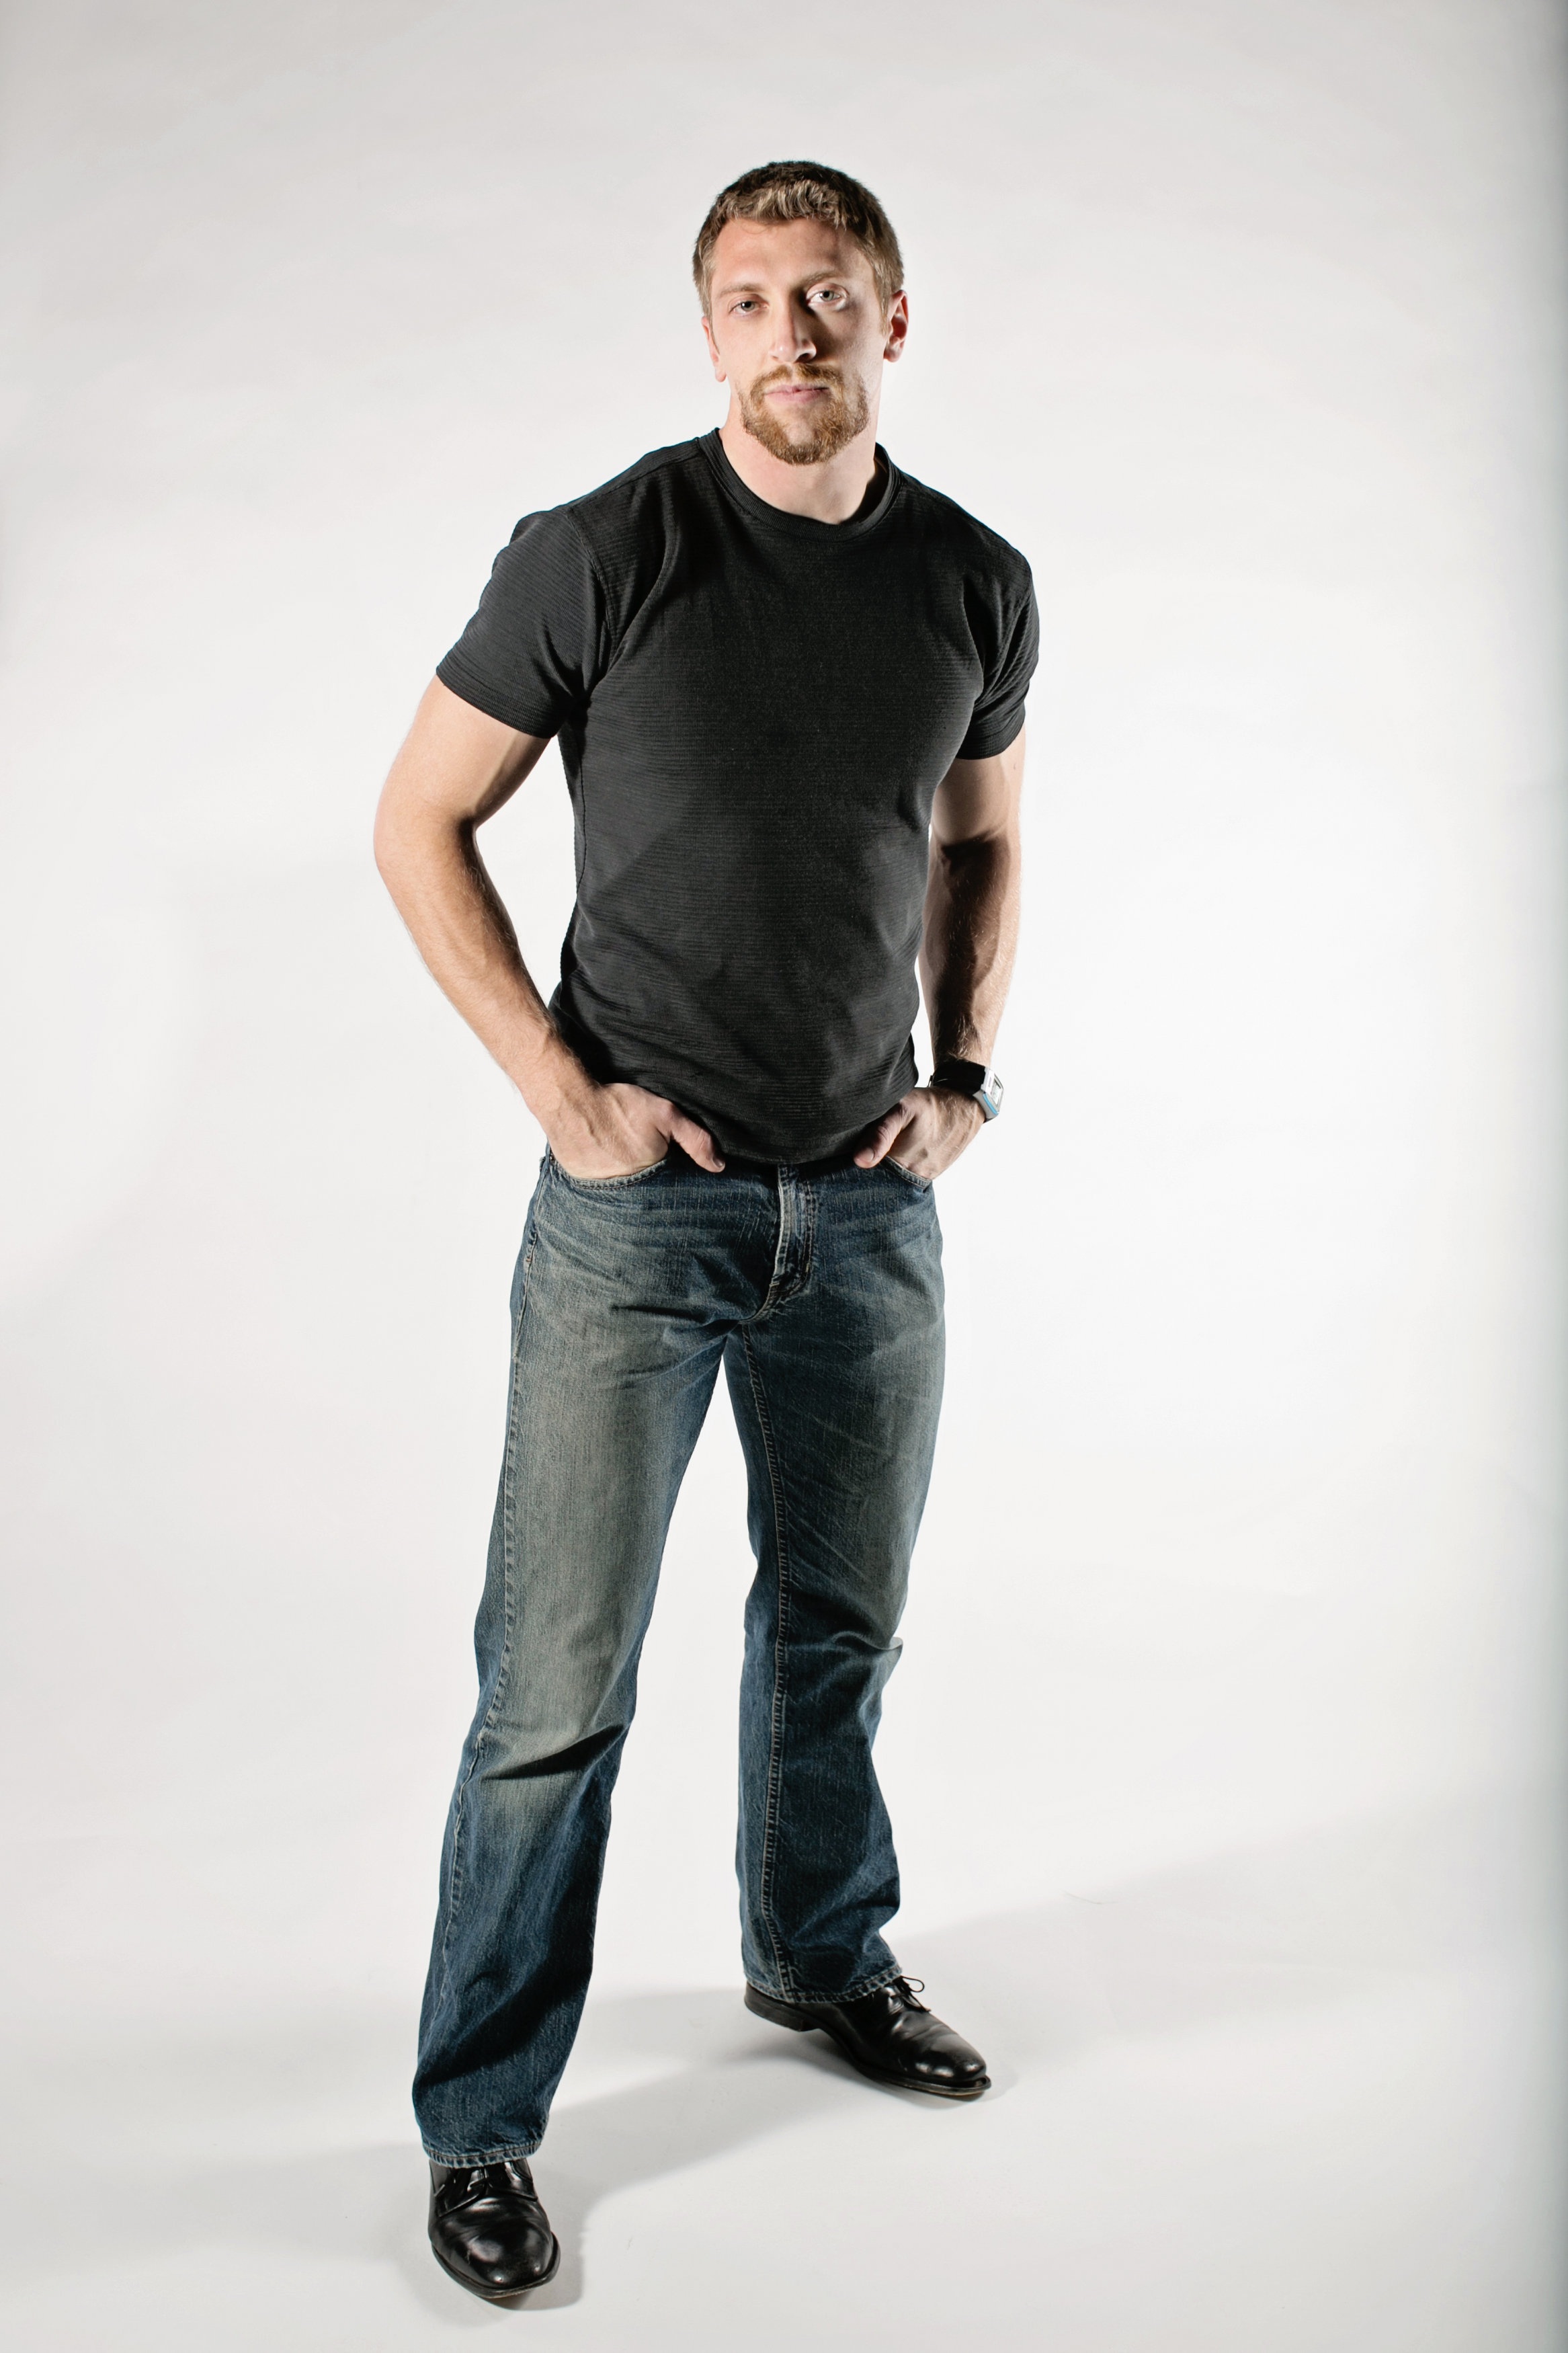
man, person, male, guy, standing, model, young, spring, athletic, fashion, healthy, outerwear, fitness, bodybuilder, muscular, muscle, posing, men, gentleman, footwear, pose, body, fit, handsome, strong, attractive, athlete, adult, bold, cancer, confident, cure, photo shoot, healing, t shirt, lark, handsome man, man portrait, fitness man, healthy man, attractive man, strong man, brett, human positions